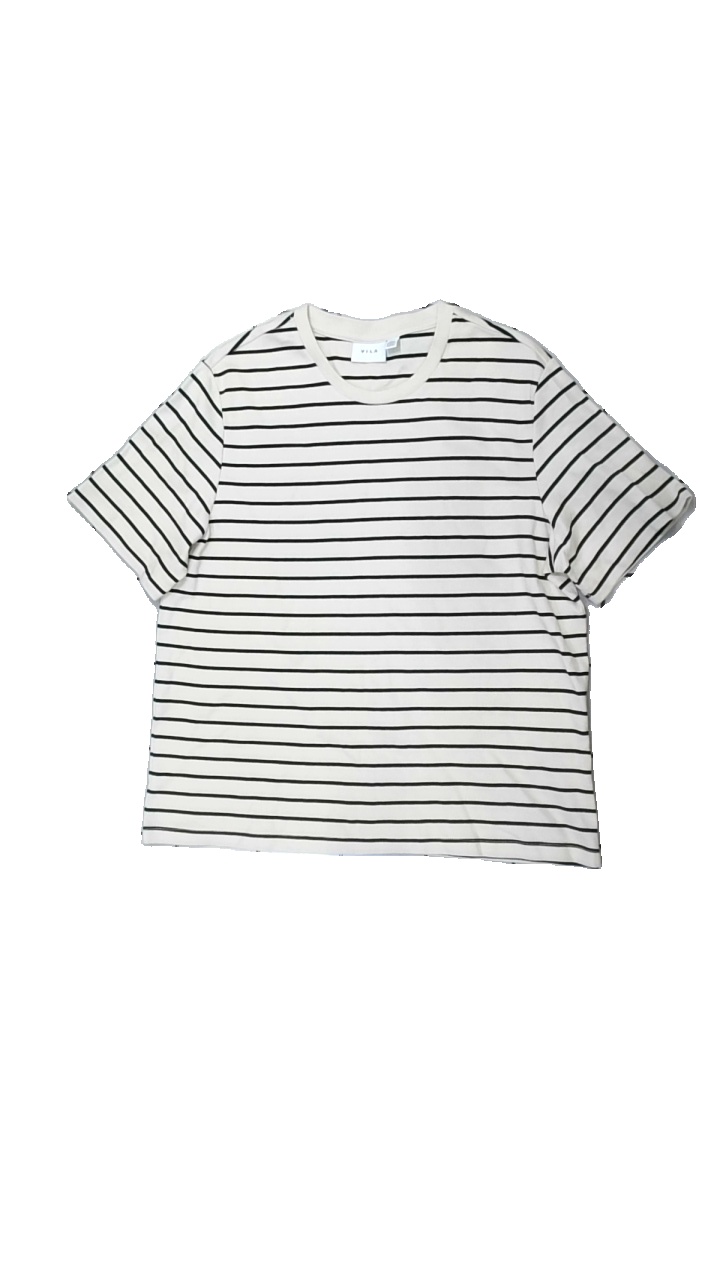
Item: T-shirt (Ladies)
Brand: Vila
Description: randig t-shirt
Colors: Black, Beige
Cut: Regular
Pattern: Striped
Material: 100% cotton
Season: All
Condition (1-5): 5
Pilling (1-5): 5
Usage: Reuse
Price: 50-100